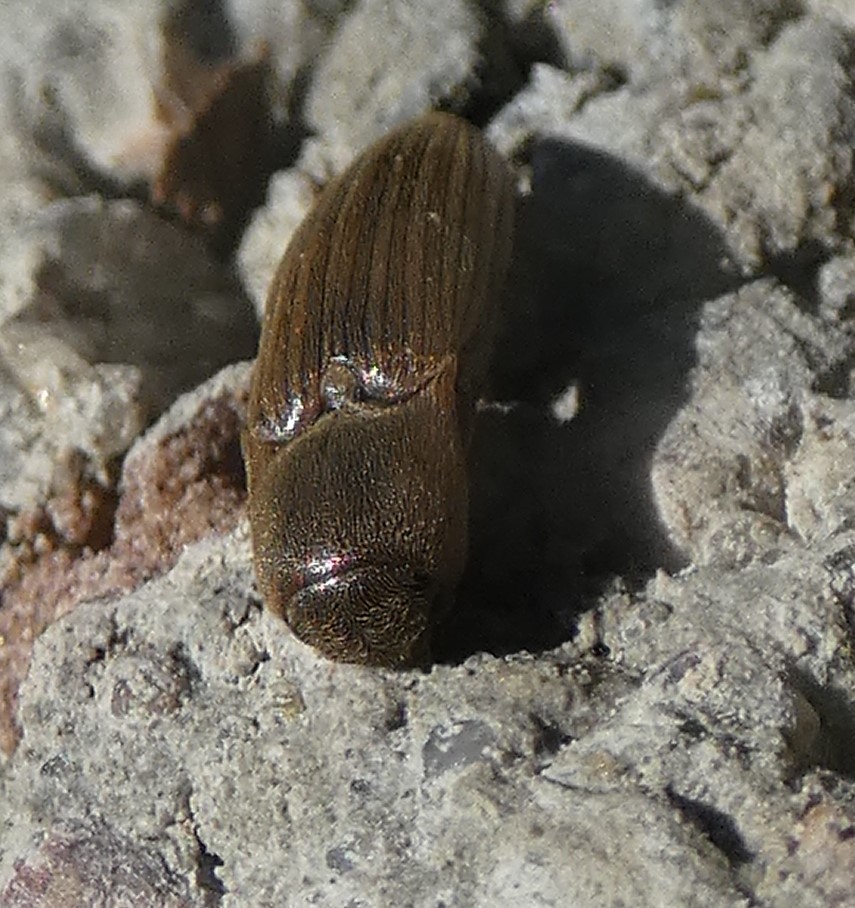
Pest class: clickbeetles_wireworms